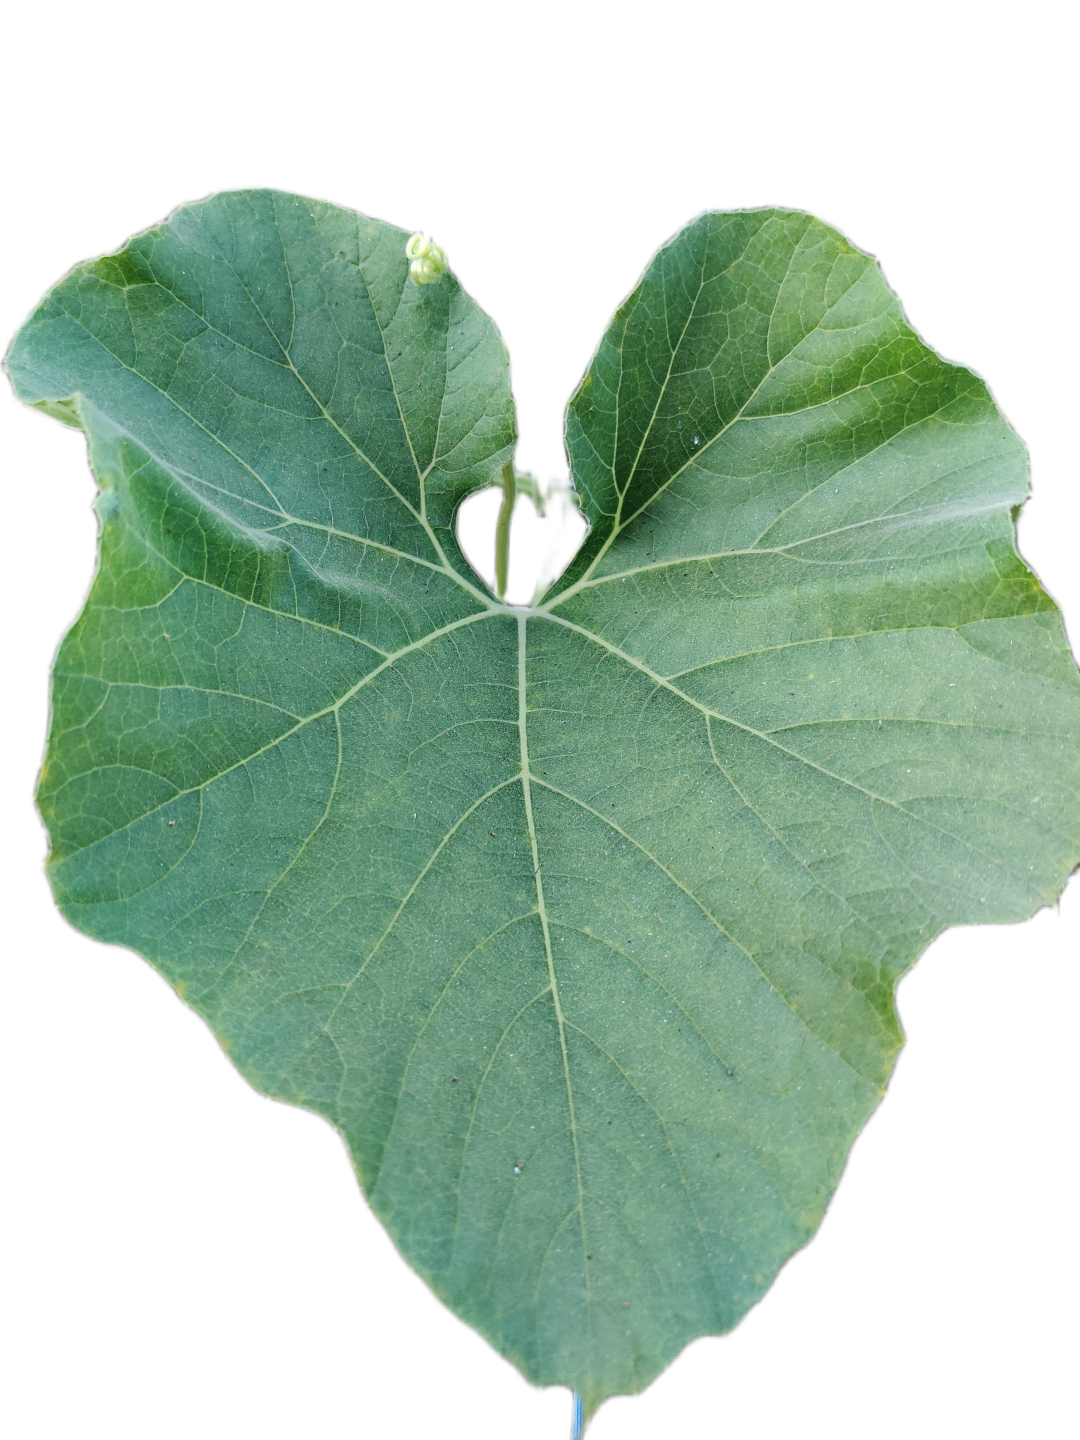
Crop: Bottle Gourd
Label: Healthy